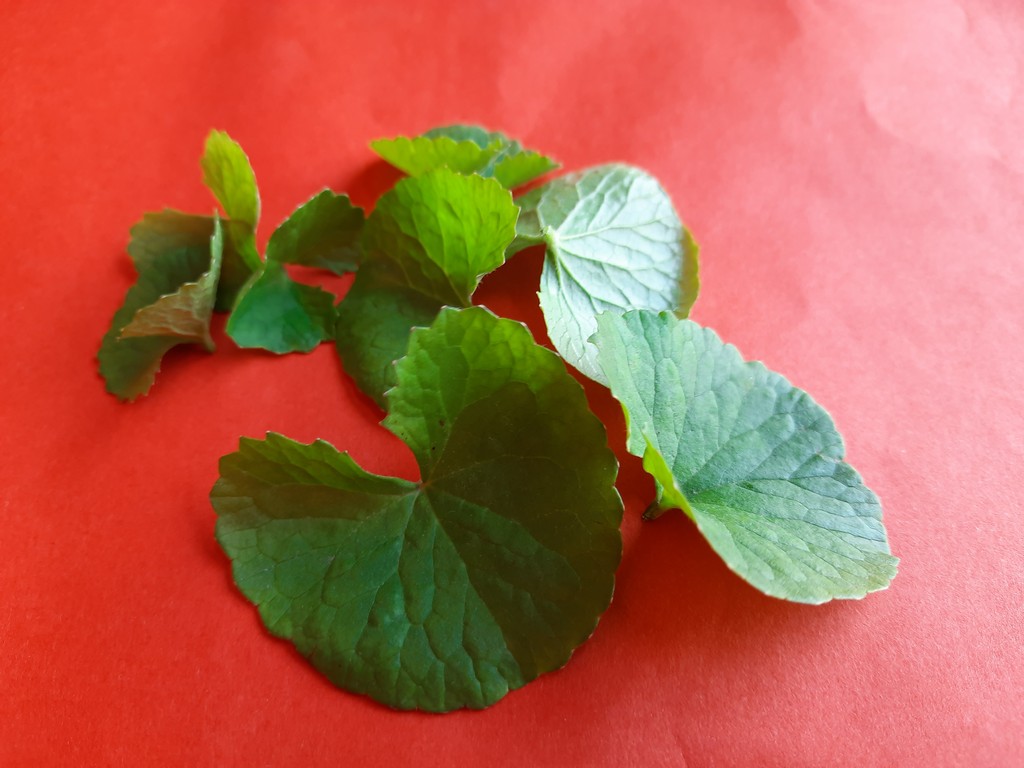
Label: Healthy